Flux Family Secrets: The Ripple Effect

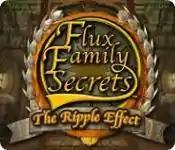

Flux Family Secrets: The Ripple Effect is a hidden object puzzle-adventure (HOPA) casual game developed by Skunk Studios. It is the first installment in the "Flux Family Secrets" series. The game is available at the Skunk Studios and Big Fish Games website, among other various online game distributors.